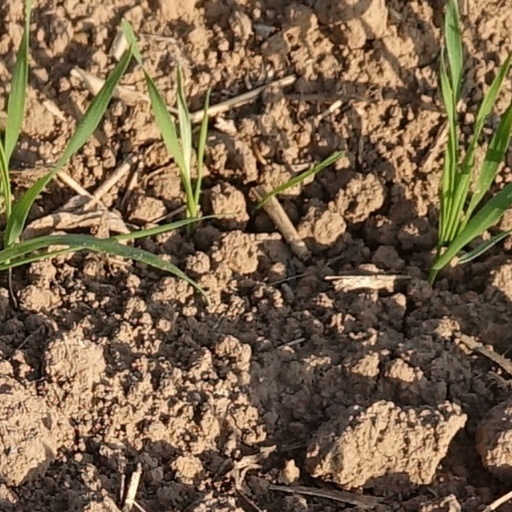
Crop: wheat